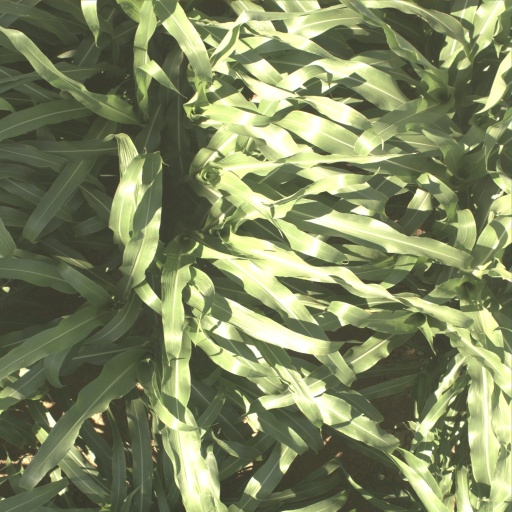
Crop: sorghum